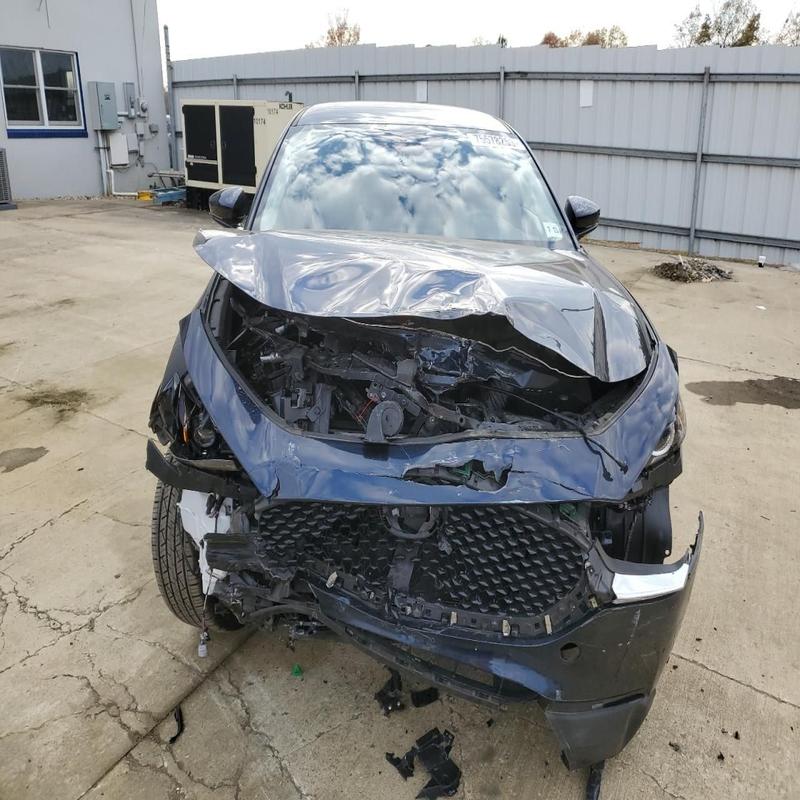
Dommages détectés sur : plaque d'immatriculation avant, pare-choc avant, feu avant droit, feu avant gauche, capot, aile avant droite, aile avant gauche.
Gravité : majeur